USS Currituck (AV-7)

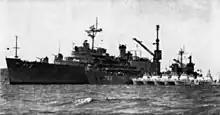
USS Currituck (AV-7) at the end of her 62-day deployment to Con San Island, 1965

"Currituck" deployed for a subsequent West-Pac cruise on 23 April 1965 to become Flagship Patrol Force Seventh Fleet. After visits to Koh Samui and Bangkok, Thailand she established a seadrome off of Côn Sơn Island, Poulo Condores Islands, South Vietnam on 29 May 1965 and began servicing aircraft of VP-40. During this period "Currituck" established a number of firsts. On 22 June 1965, "Currituck" became the first ship of her class to deliver shore bombardment against enemy positions in the Mekong Delta. She also established a record sixty-seven days on continuous seaplane operations in Cam Ranh Bay. Upon leaving South Vietnam, she visited Hong Kong; Keelung and Kaohsiung, Taiwan; Yokosuka, Sasebo and Kobe, Japan; Subic Bay, Zambales, Philippines.